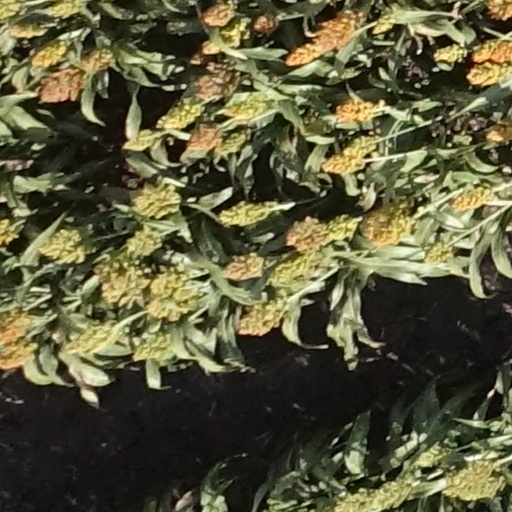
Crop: sorghum